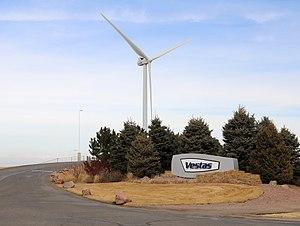
Vestas Wind Systems A/S, communément appelée Vestas, est une entreprise danoise fabricant d'éoliennes. Elle est cotée à la bourse de Copenhague sous la référence VWS.CO. Vestas a installé plus de 59 909 machines à travers le monde et a réalisé en 2017 un chiffre d'affaires de presque 10 milliards d'euros.